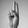
ASL letter: U